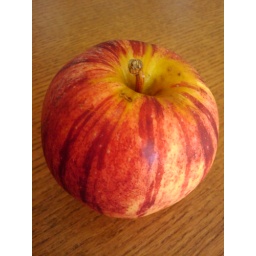
This is a really pretty apple we got in our vegetable box recently.